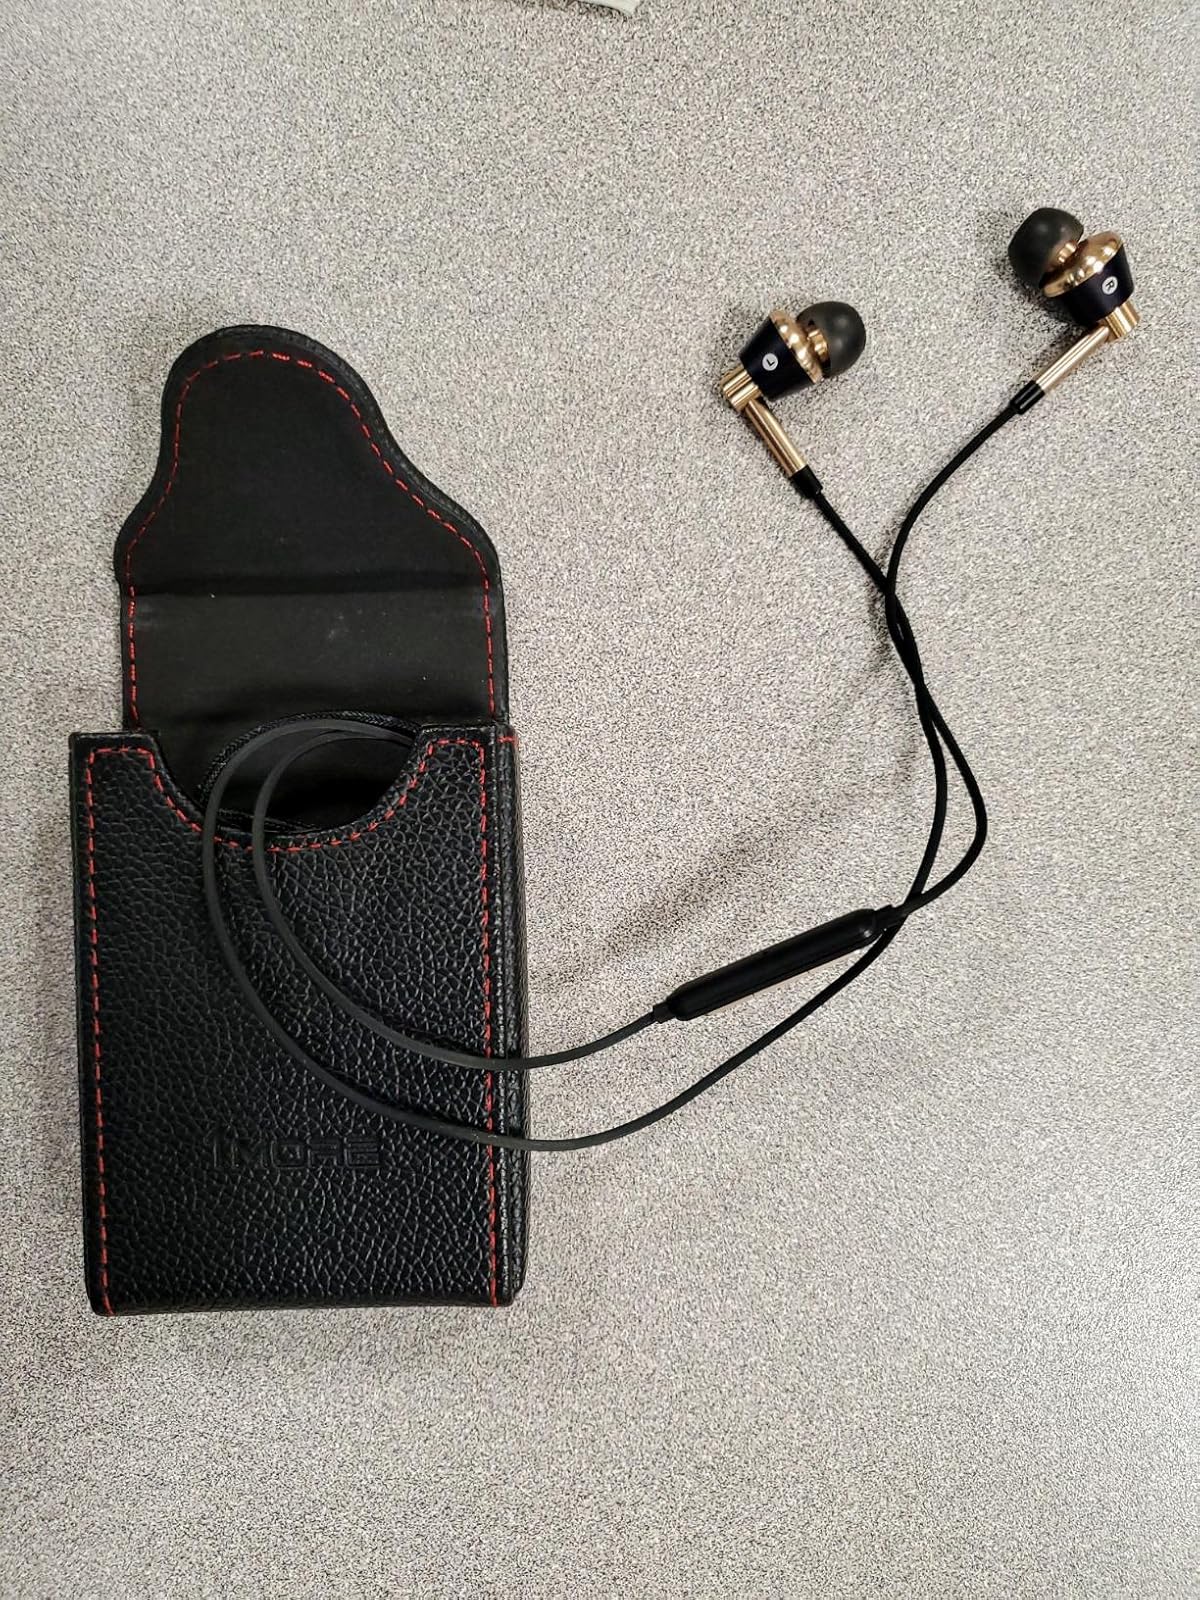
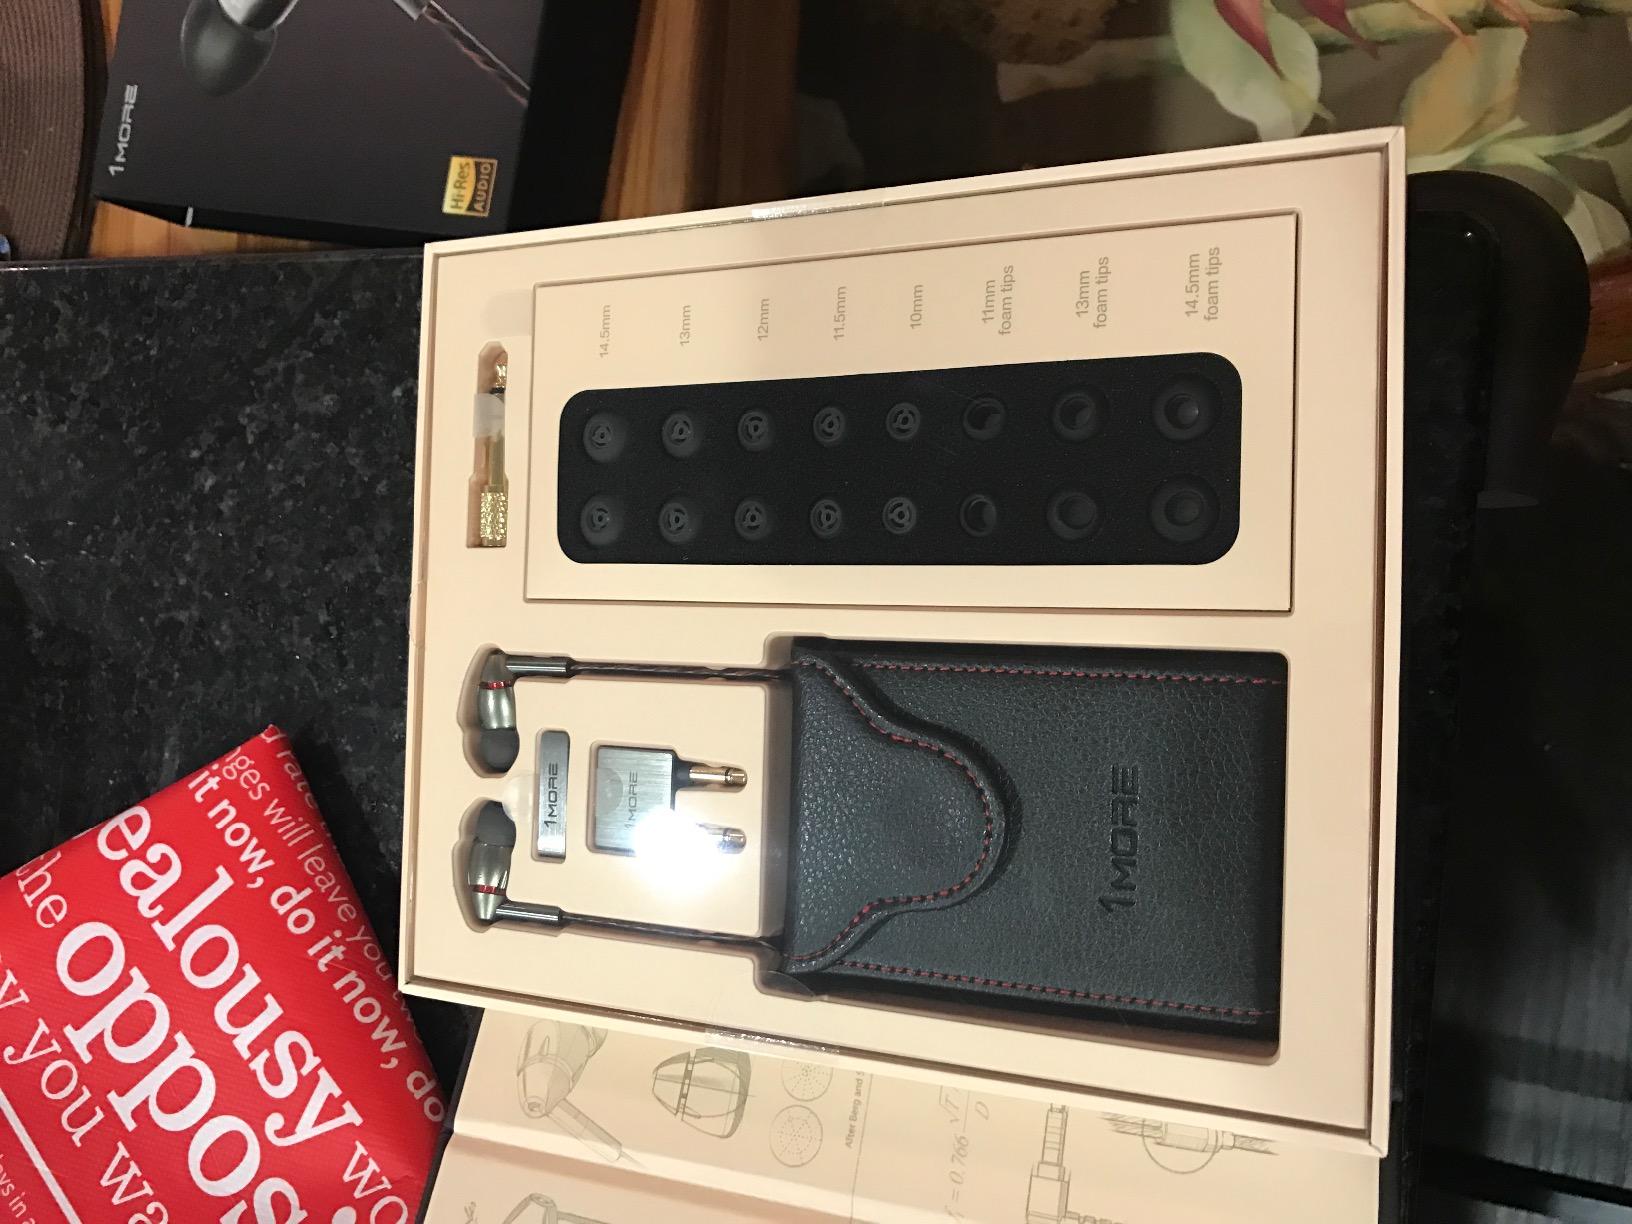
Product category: headphones
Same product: no